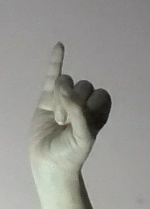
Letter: meem